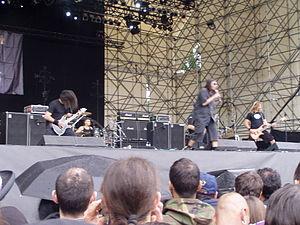
Eldritch est un groupe de heavy metal italien, originaire de Livourne, en Toscane. Il est formé en 1991 autour du chanteur d'origine américaine Terence Holler et du guitariste italien Eugene Simone qui, de cette date jusqu'à 2007, sont restés les seuls membres constants au gré des multiples changements de personnel que la formation a connus.